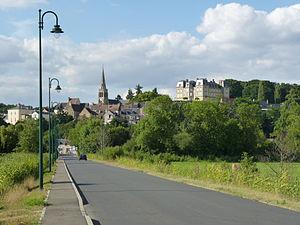
Montfort-le-Gesnois - Entrée du bourg
Montfort-le-Gesnois est une commune française, située dans le département de la Sarthe en région Pays de la Loire, peuplée de 2 973 habitants.